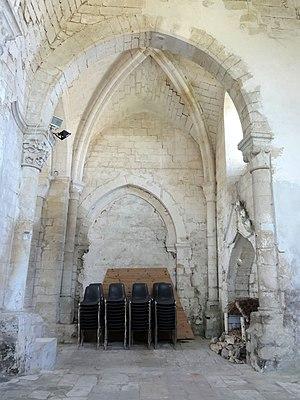
Chapelle nord, vue vers l'ouest.
L'église Saint-Denis est une église catholique située à Mogneville, dans le département de l'Oise, en France. Elle est de style roman, sauf les chapelles latérales et la flèche, et ses éléments les plus anciens remontent au début du XIIᵉ siècle. Hormis quelques vestiges, il s'agit surtout des fonts baptismaux et du premier étage du clocher. Sinon, l'église date essentiellement des années 1130 / 1140, pour le transept et le chœur, et des années 1150 / 1160, pour la nef et les bas-côtés, qui ont été supprimés après 1764. Les parties orientales conservent quatre voûtes d'ogives antérieures à 1150, et l'église Saint-Denis s'inscrit ainsi dans un groupe d'une quarantaine d'églises dans le même cas au sein du département. Une autre particularité sont les demi-travées qui subsistent des anciennes absidioles en cul-de-four, qui ont été remplacées par des chapelles carrées gothiques au cours du XIIIᵉ siècle. La nef se caractérise par son importante hauteur et par sa corniche beauvaisine, mais est très sobre à l'intérieur. C'est surtout le clocher et son élégante flèche qui font la célébrité de l'église de Mogneville.